Greco-Bactrian Kingdom

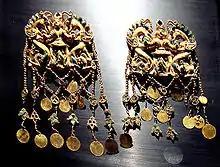
Gold artefacts of the Scythians in Bactria, at the site of Tillia tepe

The Bactrians, involved in various wars, lost not only their rule but also their freedom, as, exhausted by their wars against the Sogdians, the Arachotes, the Dranges, the Arians and the Indians, they were finally crushed, as if drawn of all their blood, by an enemy weaker than them, the Parthians.